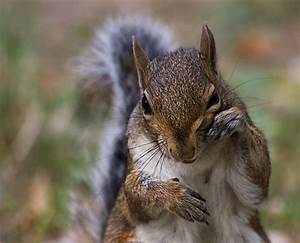
Label: squirrel